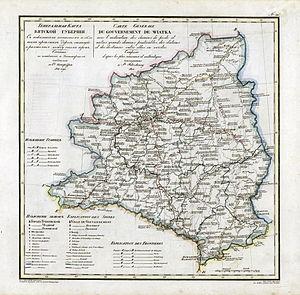
Le gouvernement de Viatka est une division administrative de l’Empire russe, puis de la R.S.F.S.R., située au nord-est de Moscou, avec pour capitale la ville de Viatka. Créé en 1796 le gouvernement exista jusqu’en 1929.